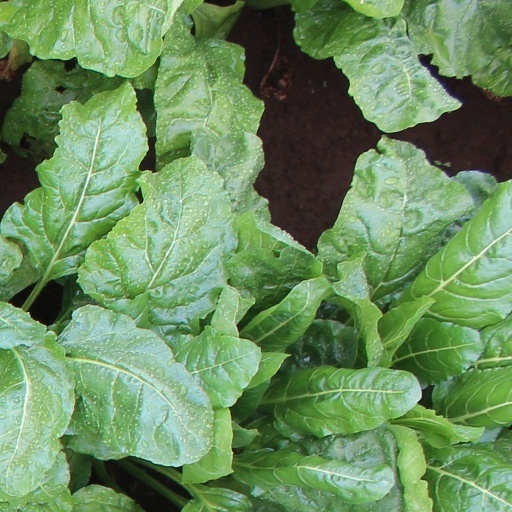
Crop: sugar beet